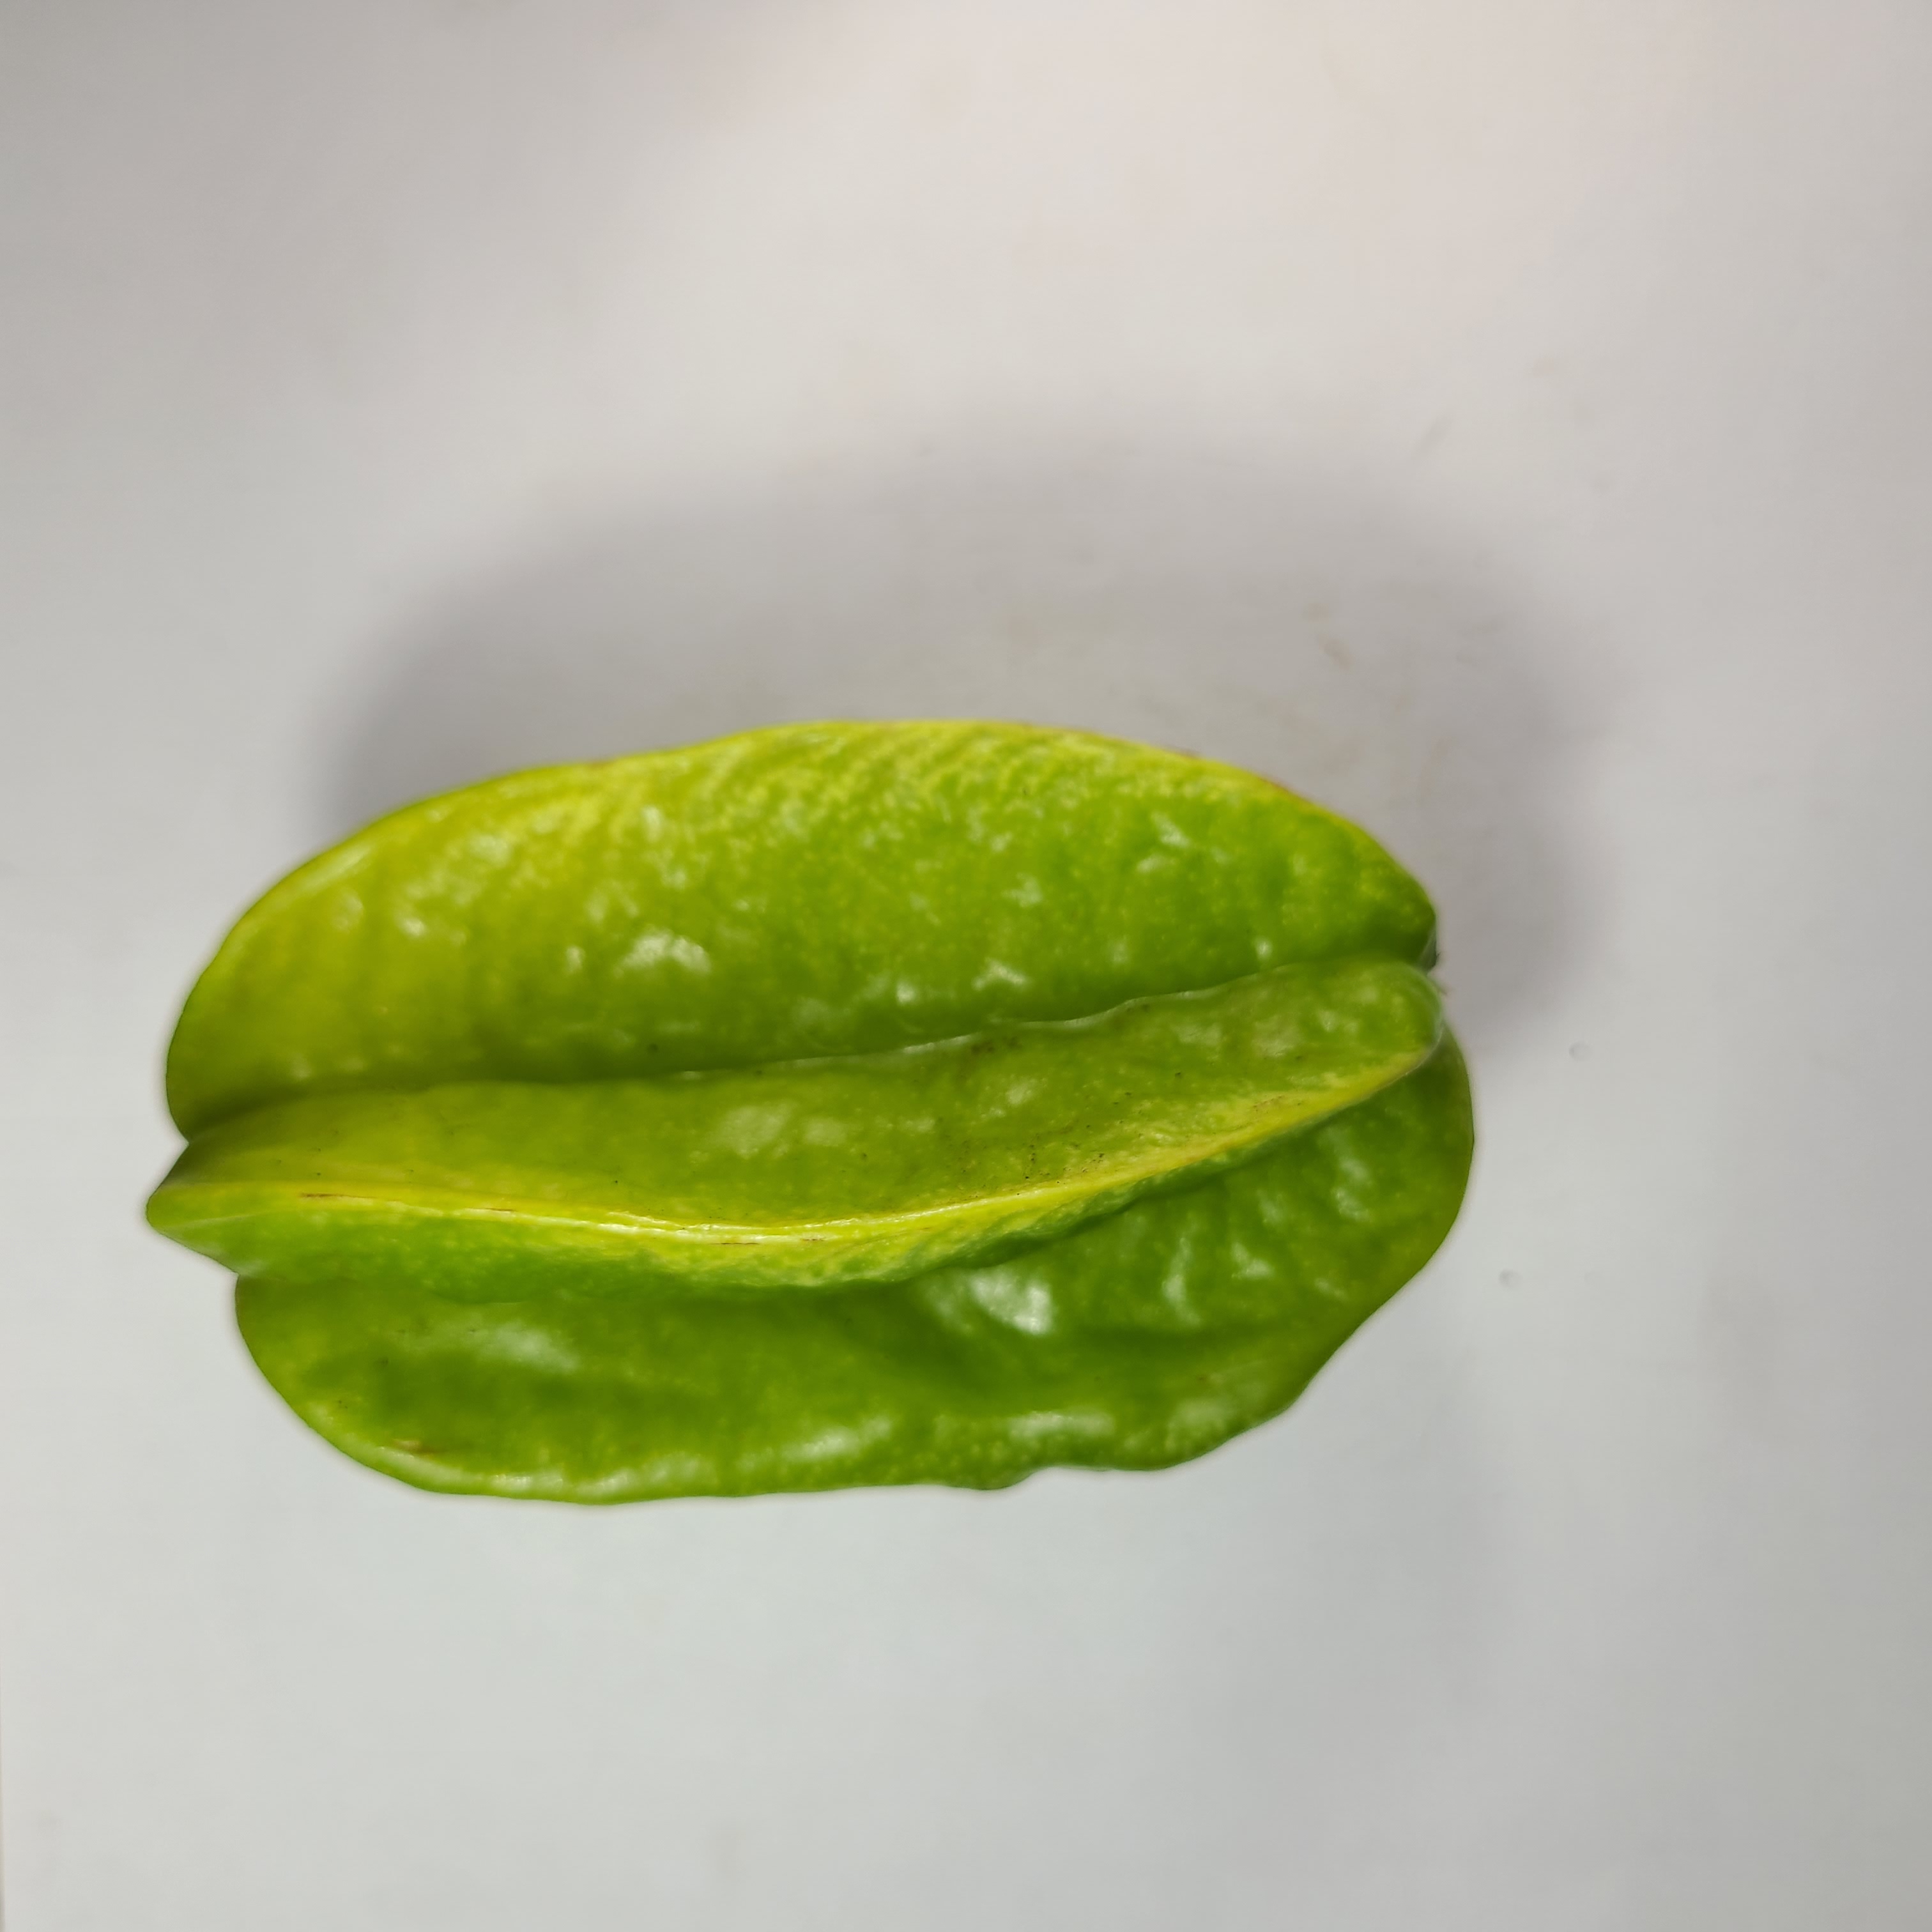
Label: Healthy Fruits